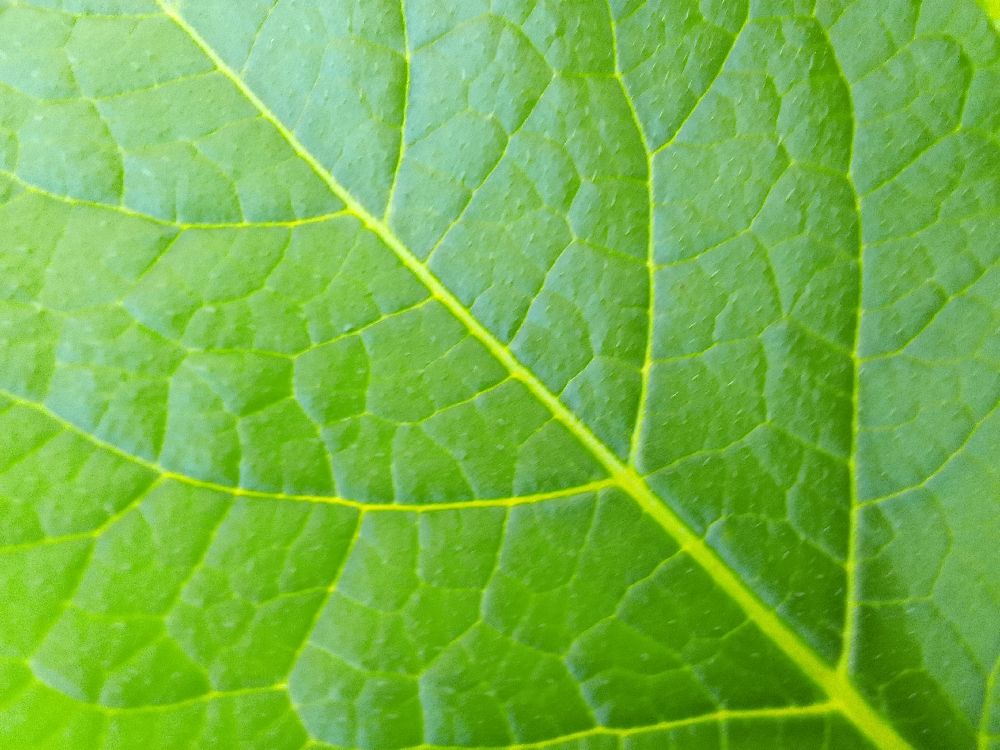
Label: Healthy